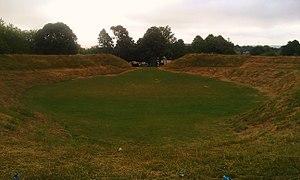
Cette liste non exhaustive recense les principaux sites mégalithiques du Dorset.